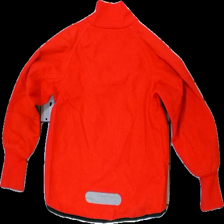
View: back
Type: Sweater
Category: Children
Brand: Polarn Och Pyret
Colors: Red
Material: 100%Polyester
Cut: Regular
Size: 116
Price range: 50-100
Recommended usage: Reuse
Description: red sweater with zipper